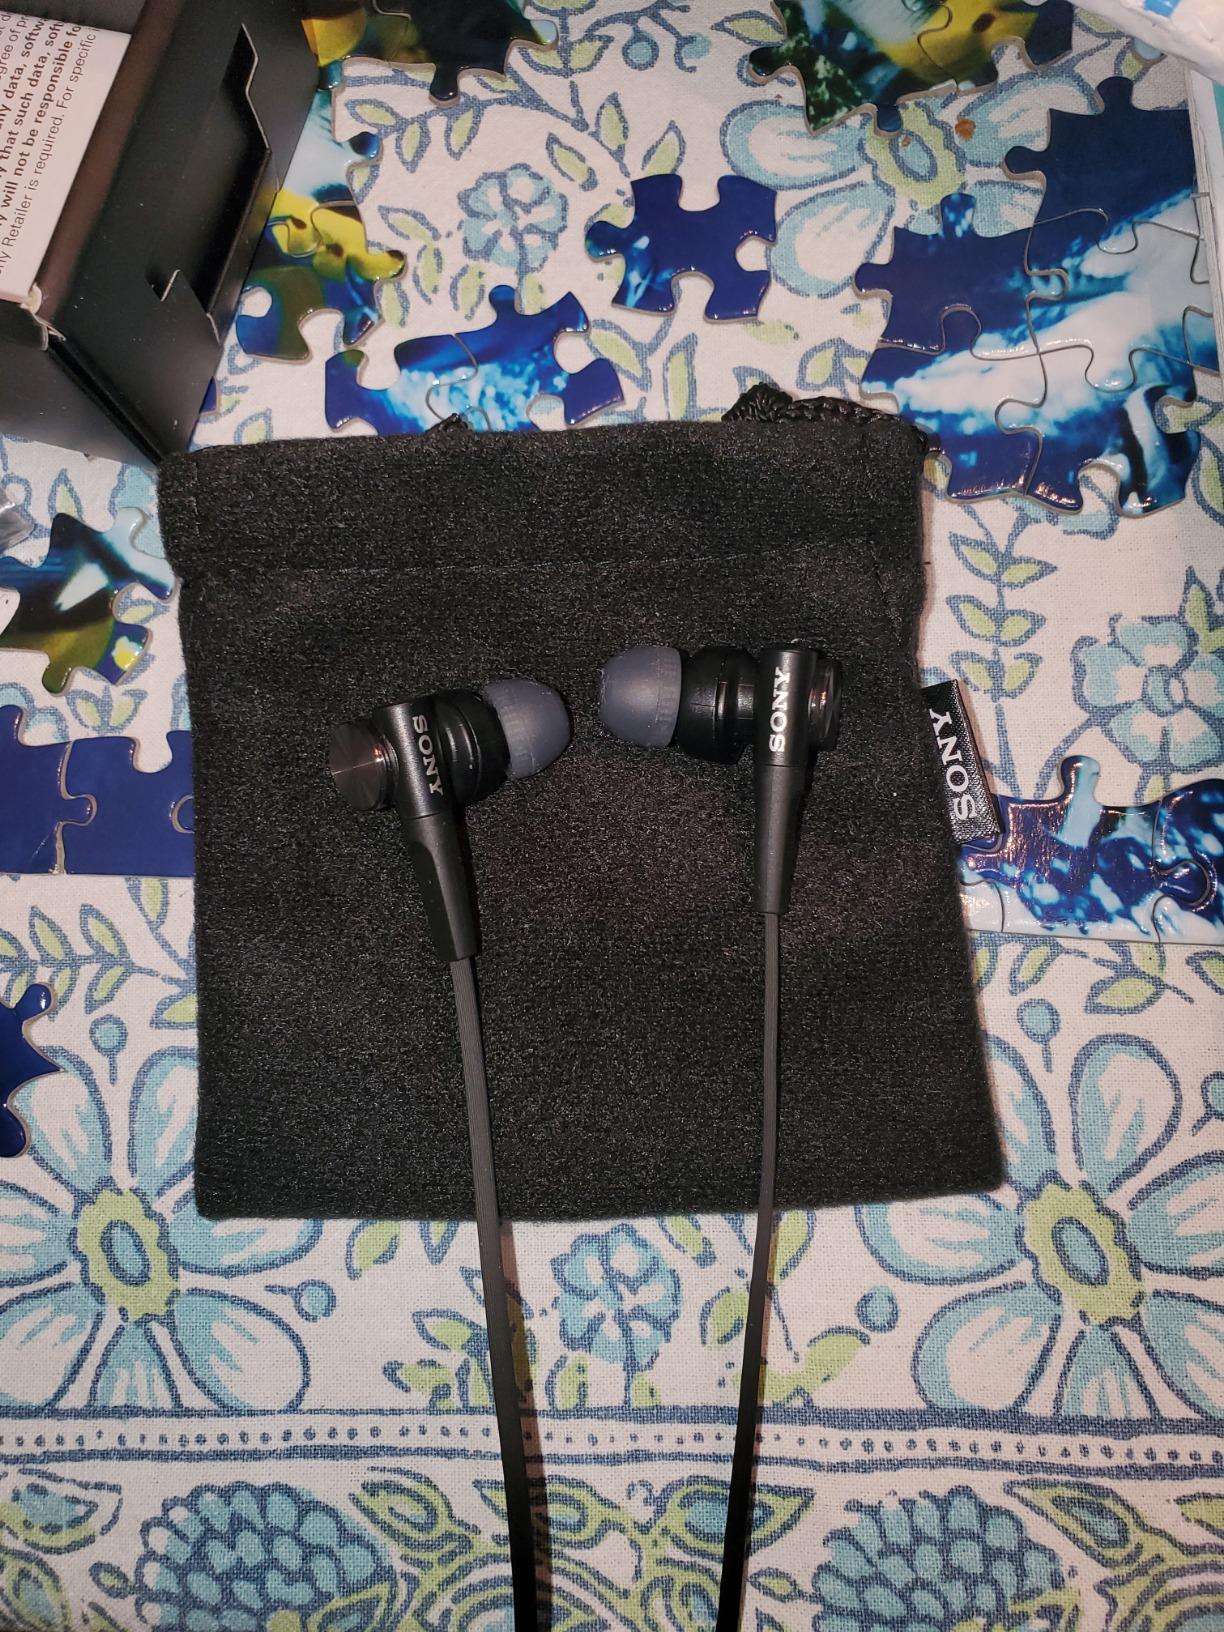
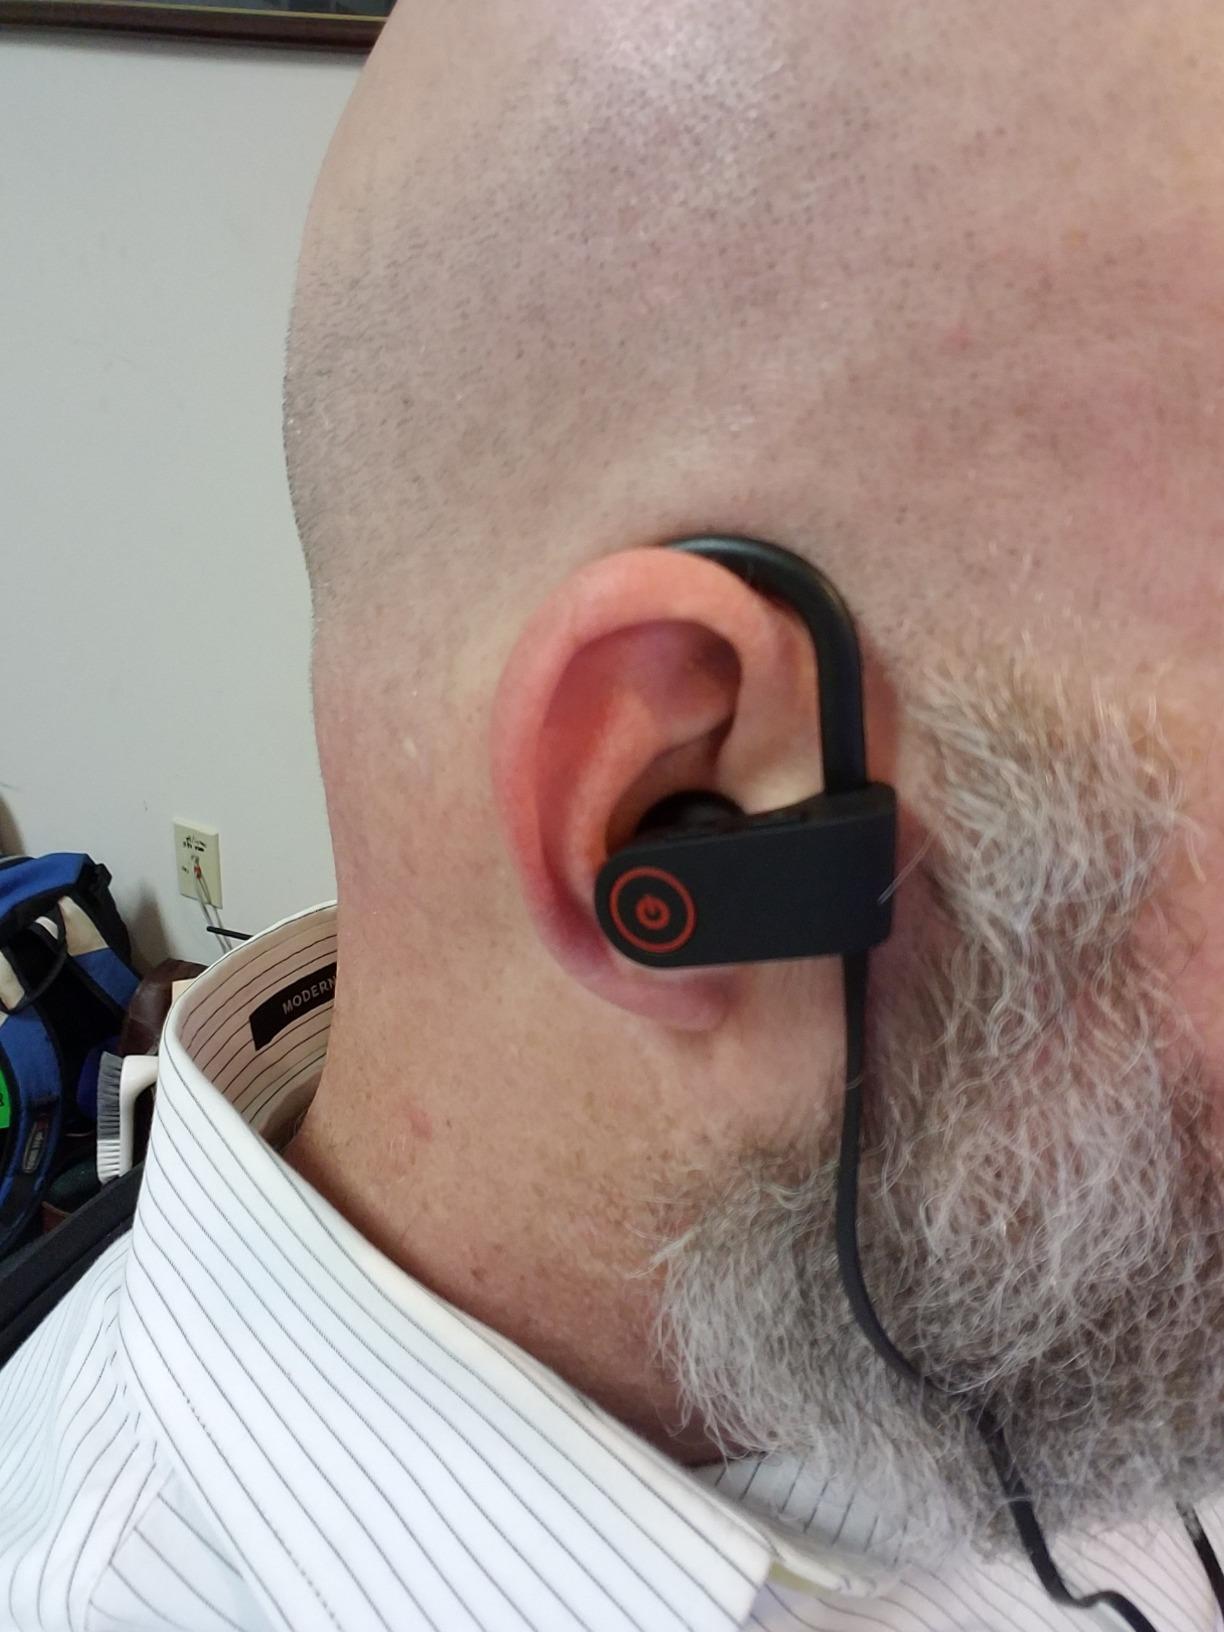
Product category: headphones
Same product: no